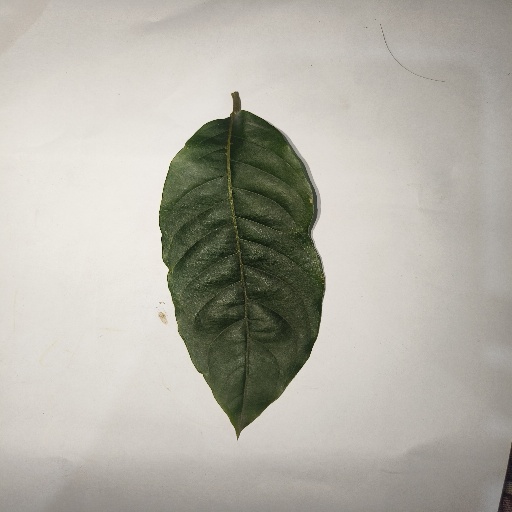
Species: HariTaki
Leaf condition: Shot Hole